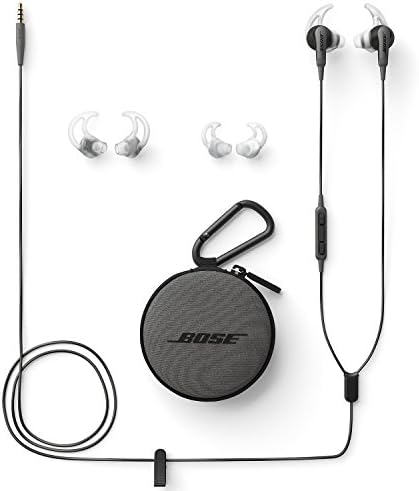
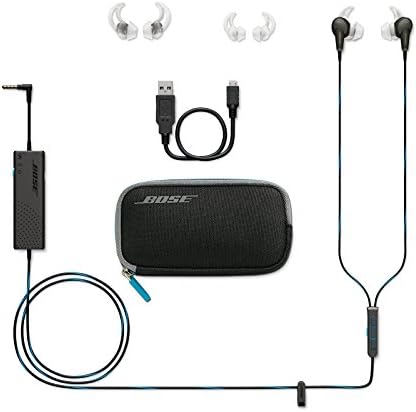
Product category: headphones
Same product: no